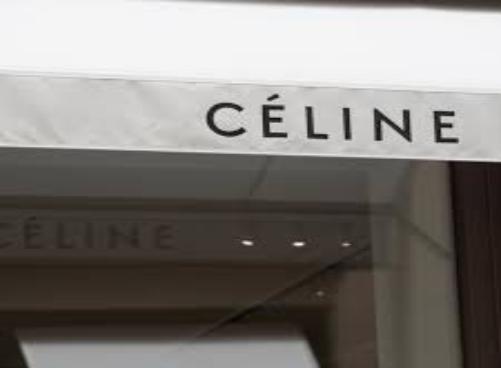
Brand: Celine
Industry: Clothes